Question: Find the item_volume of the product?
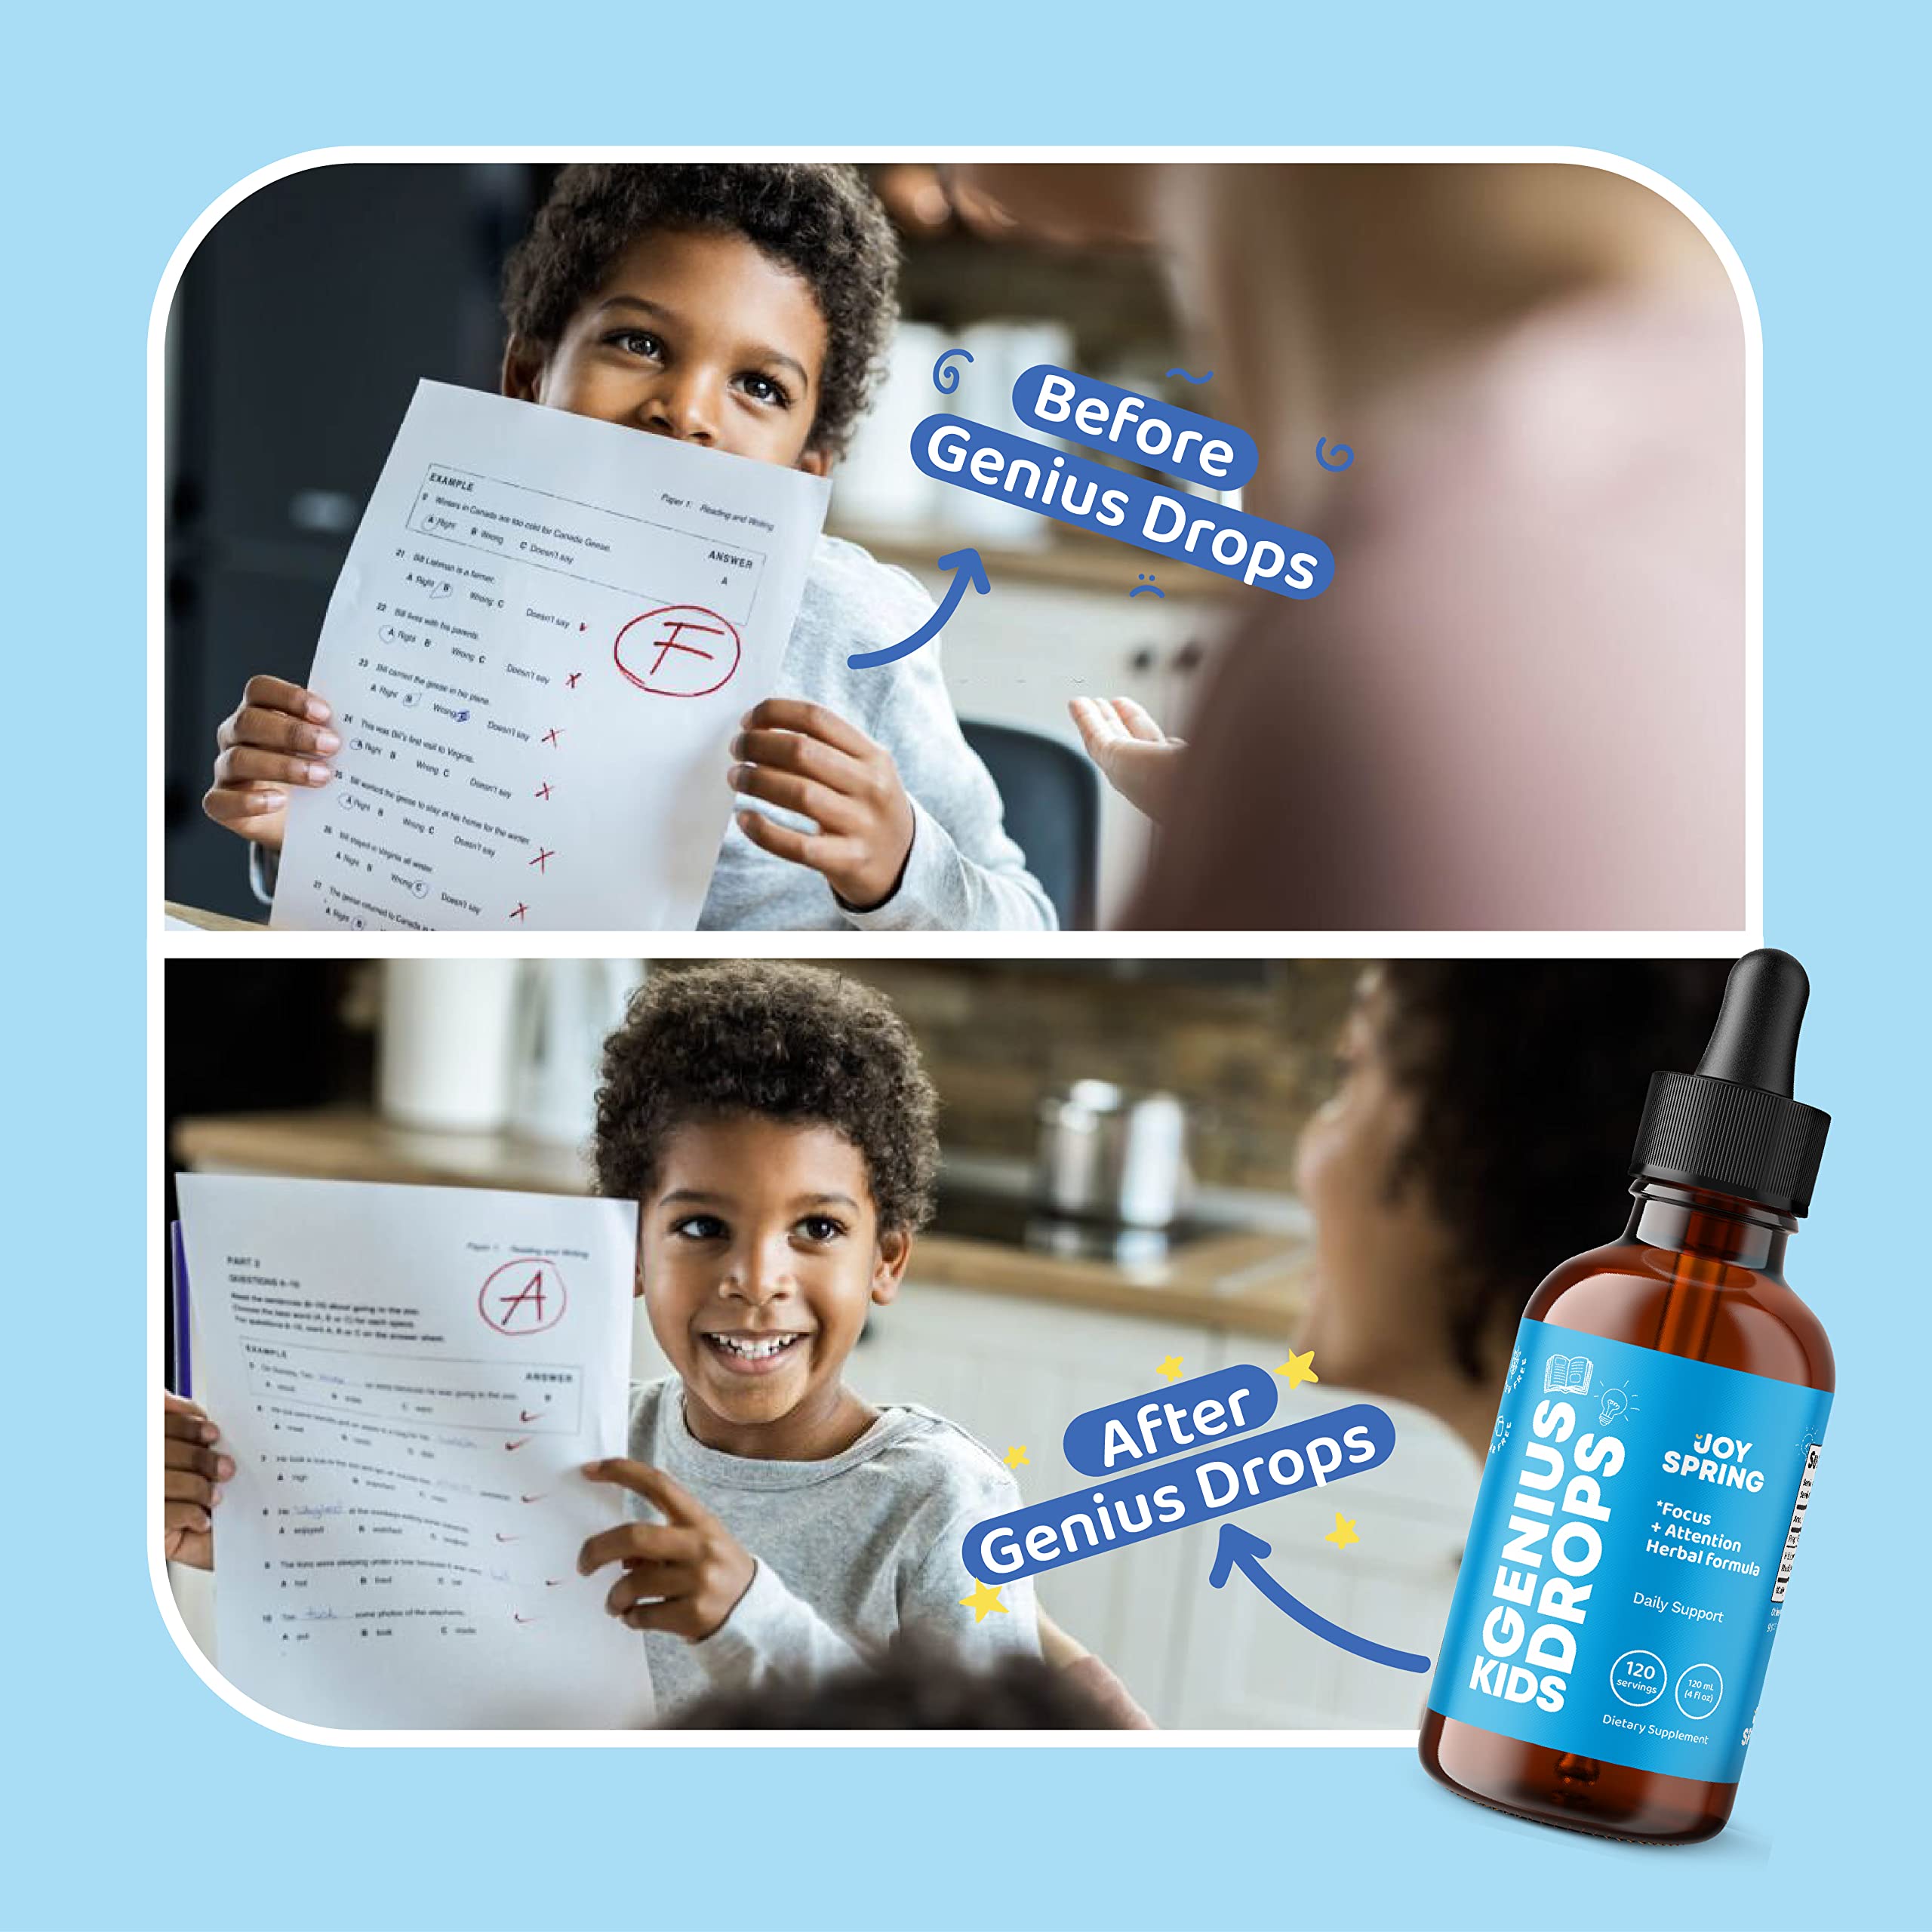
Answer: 4.0 fluid ounce